1878–79 United States Senate elections

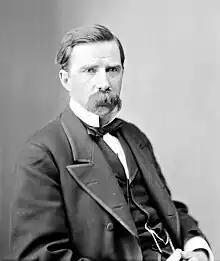
Senator J. Donald Cameron

In New York, the election was held on January 21, 1879, by the New York State Legislature. Republican Roscoe Conkling had been re-elected in January 1873 to this seat, and his term would expire on March 3, 1879. At the State election in November 1877, 19 Republicans and 13 Democrats were elected for a two-year term (1878–1879) in the State Senate. At the State election in November 1878, 97 Republicans, 28 Democrats and 3 Greenbackers were elected for the session of 1879 to the Assembly, and Republican Thomas Murphy was elected to fill the vacancy in the State Senate caused by the death of Democrat John Morrissey. The 102nd New York State Legislature met from January 7 to May 22, 1879, at Albany, New York.